Anton Coppola

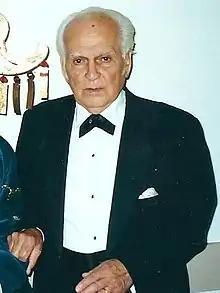
Coppola backstage at the Belk Theater in Charlotte, North Carolina in 2001 during a production of Puccini's Turandot which he conducted for Opera Carolina.

Antonio Francesco Coppola (March 21, 1917 – March 9, 2020) was an American opera conductor and composer. He was the uncle of film director Francis Ford Coppola, academic August Coppola, and actress Talia Shire, as well as the great-uncle of Nicolas Cage, Christopher Coppola, Sofia Coppola, Gian-Carlo Coppola, Jason Schwartzman and Robert Schwartzman, and the younger brother of American composer and musician Carmine Coppola.